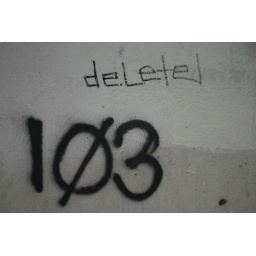
graffiti on a bridge column underneath I45 in deep allum